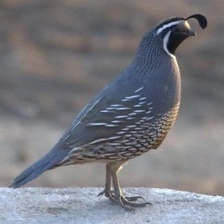
Species: CALIFORNIA QUAIL
Scientific name: CALLIPEPLA CALIFORNICA
ImageNet parent category: quail